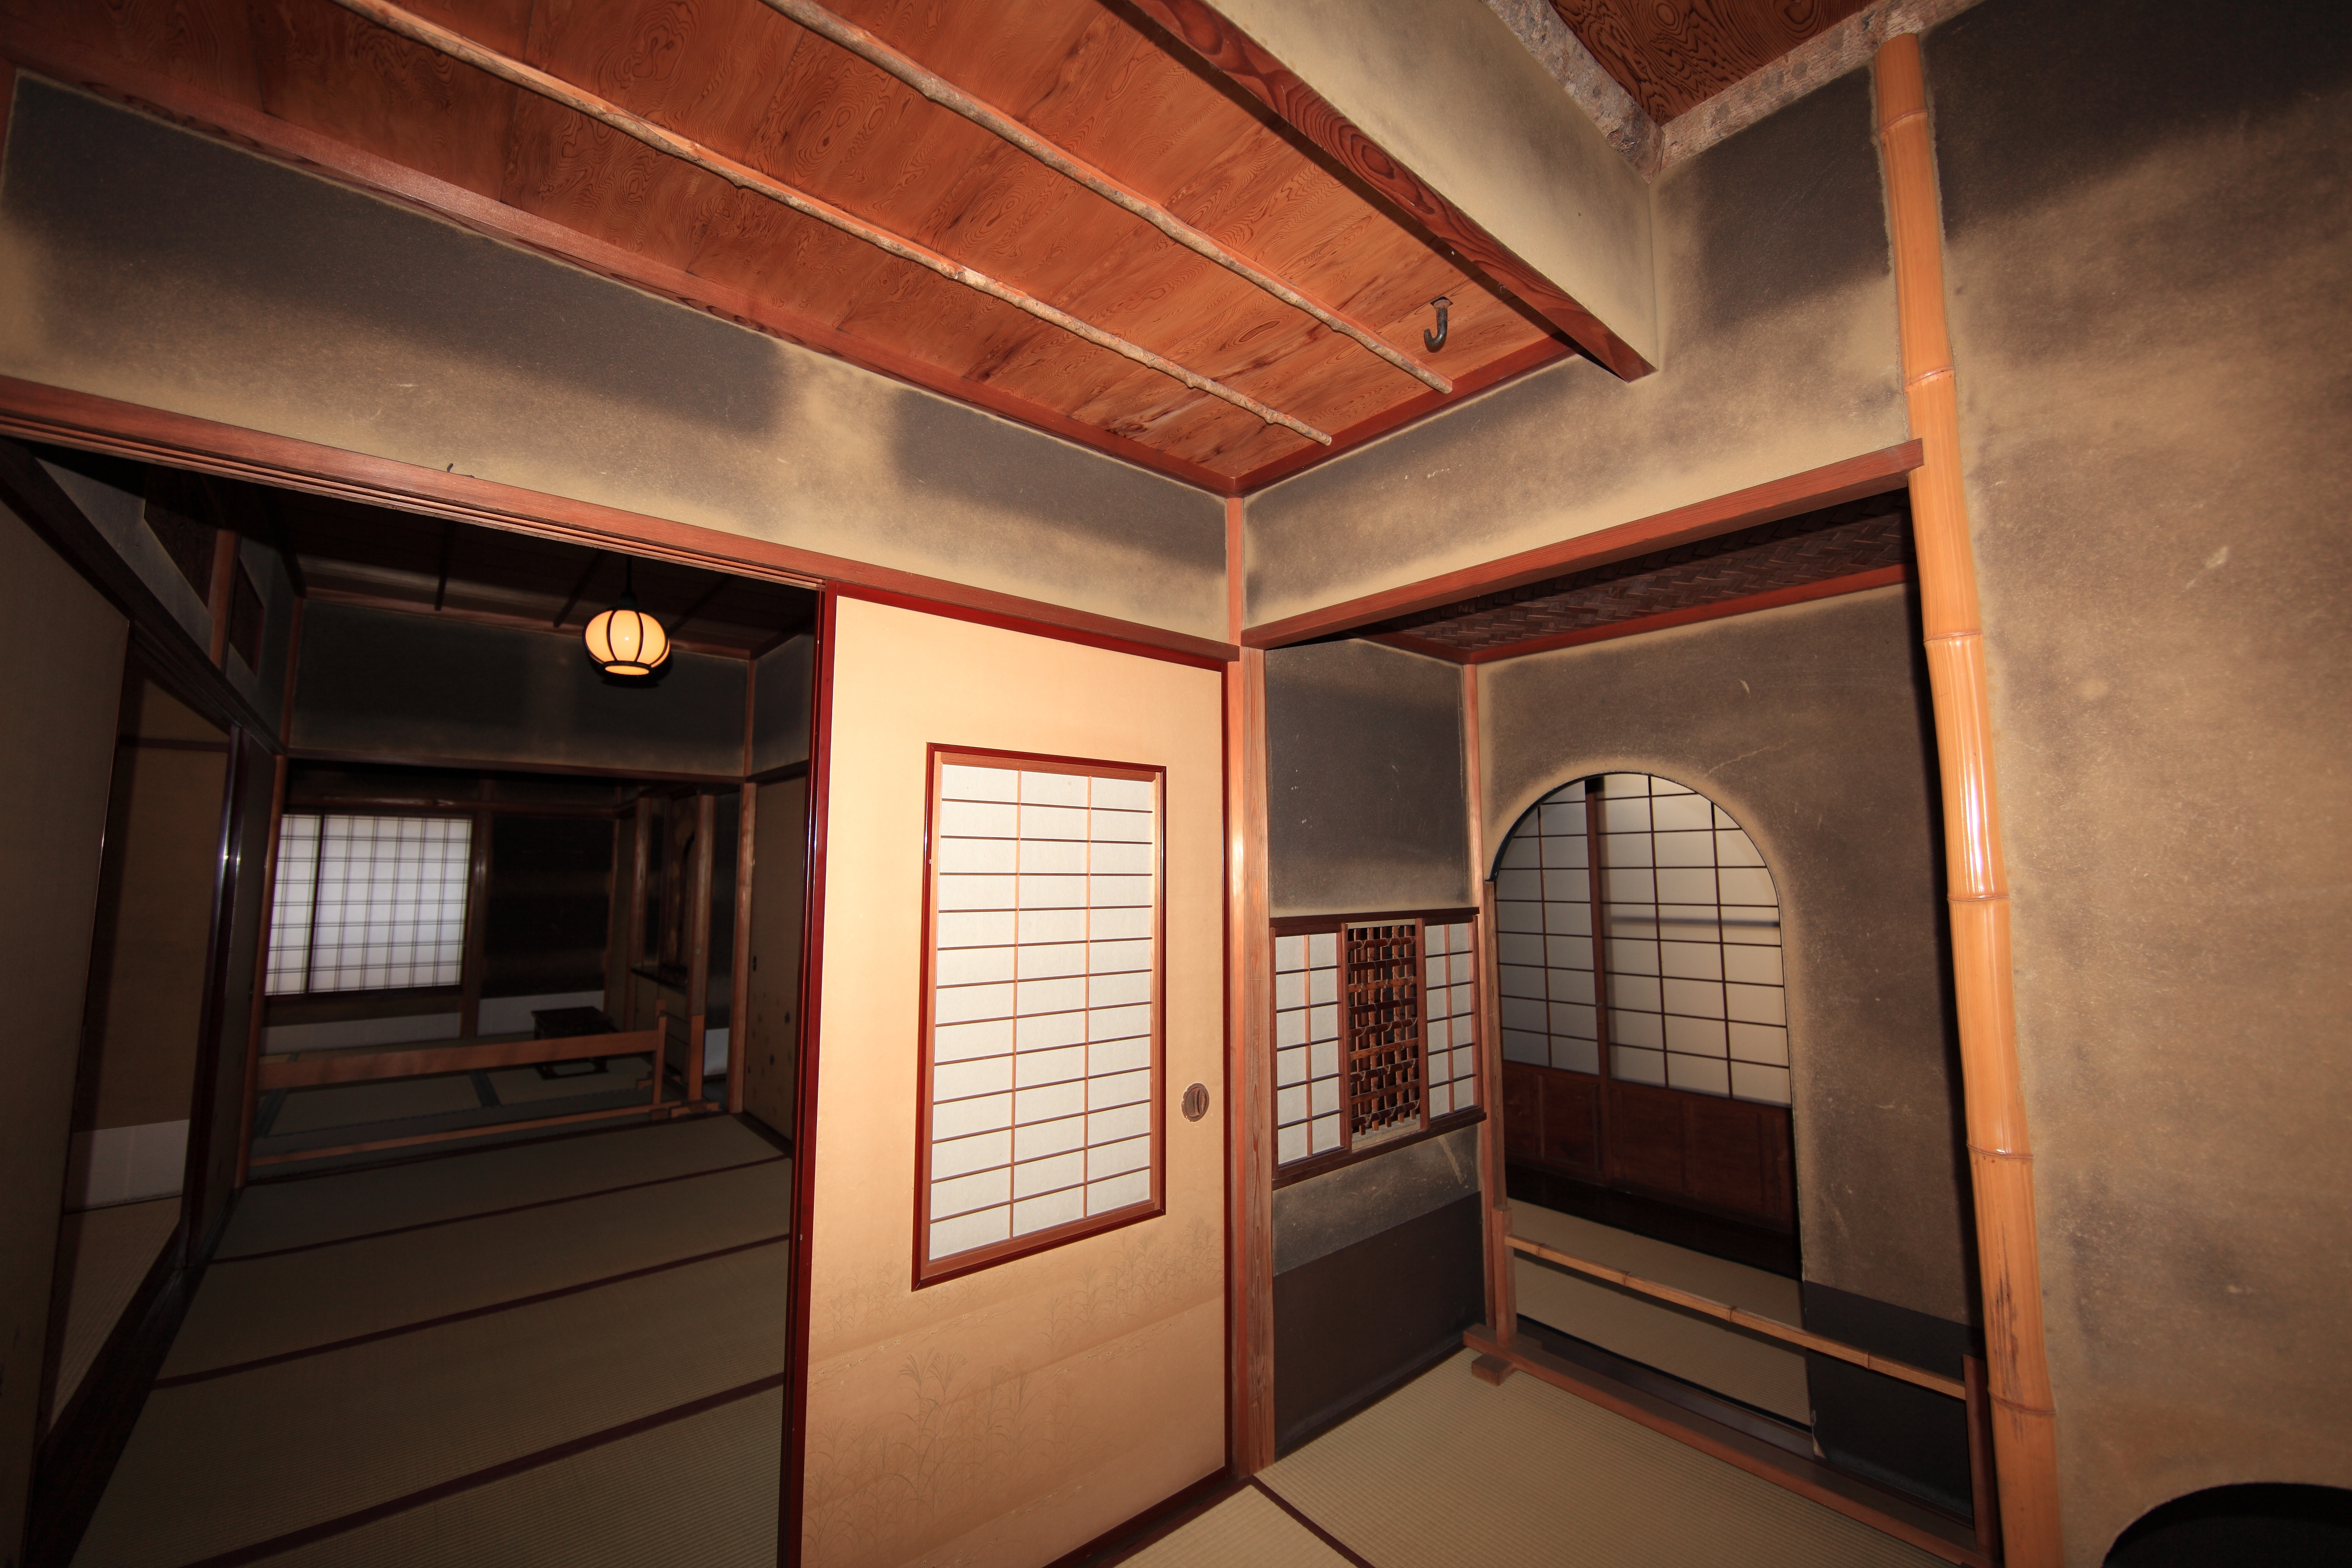
architecture, wood, house, floor, interior, home, ceiling, high, museum, hall, property, living room, room, interior design, memorial, design, japanese, 5d, style, hires, estate, markii, traditional, hi, res, resolution, saitama, hikigun, tohyama, kawajimamachi, window covering